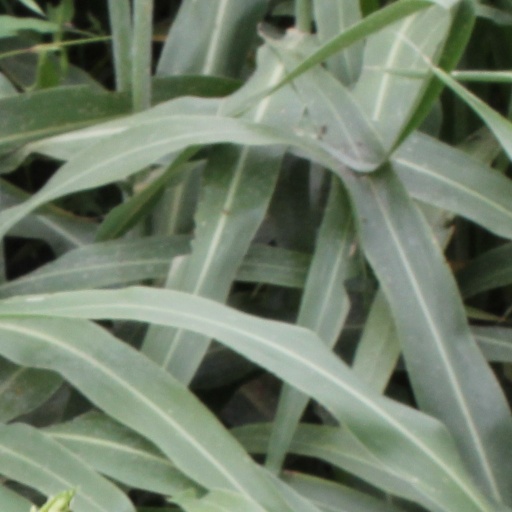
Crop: sorghum